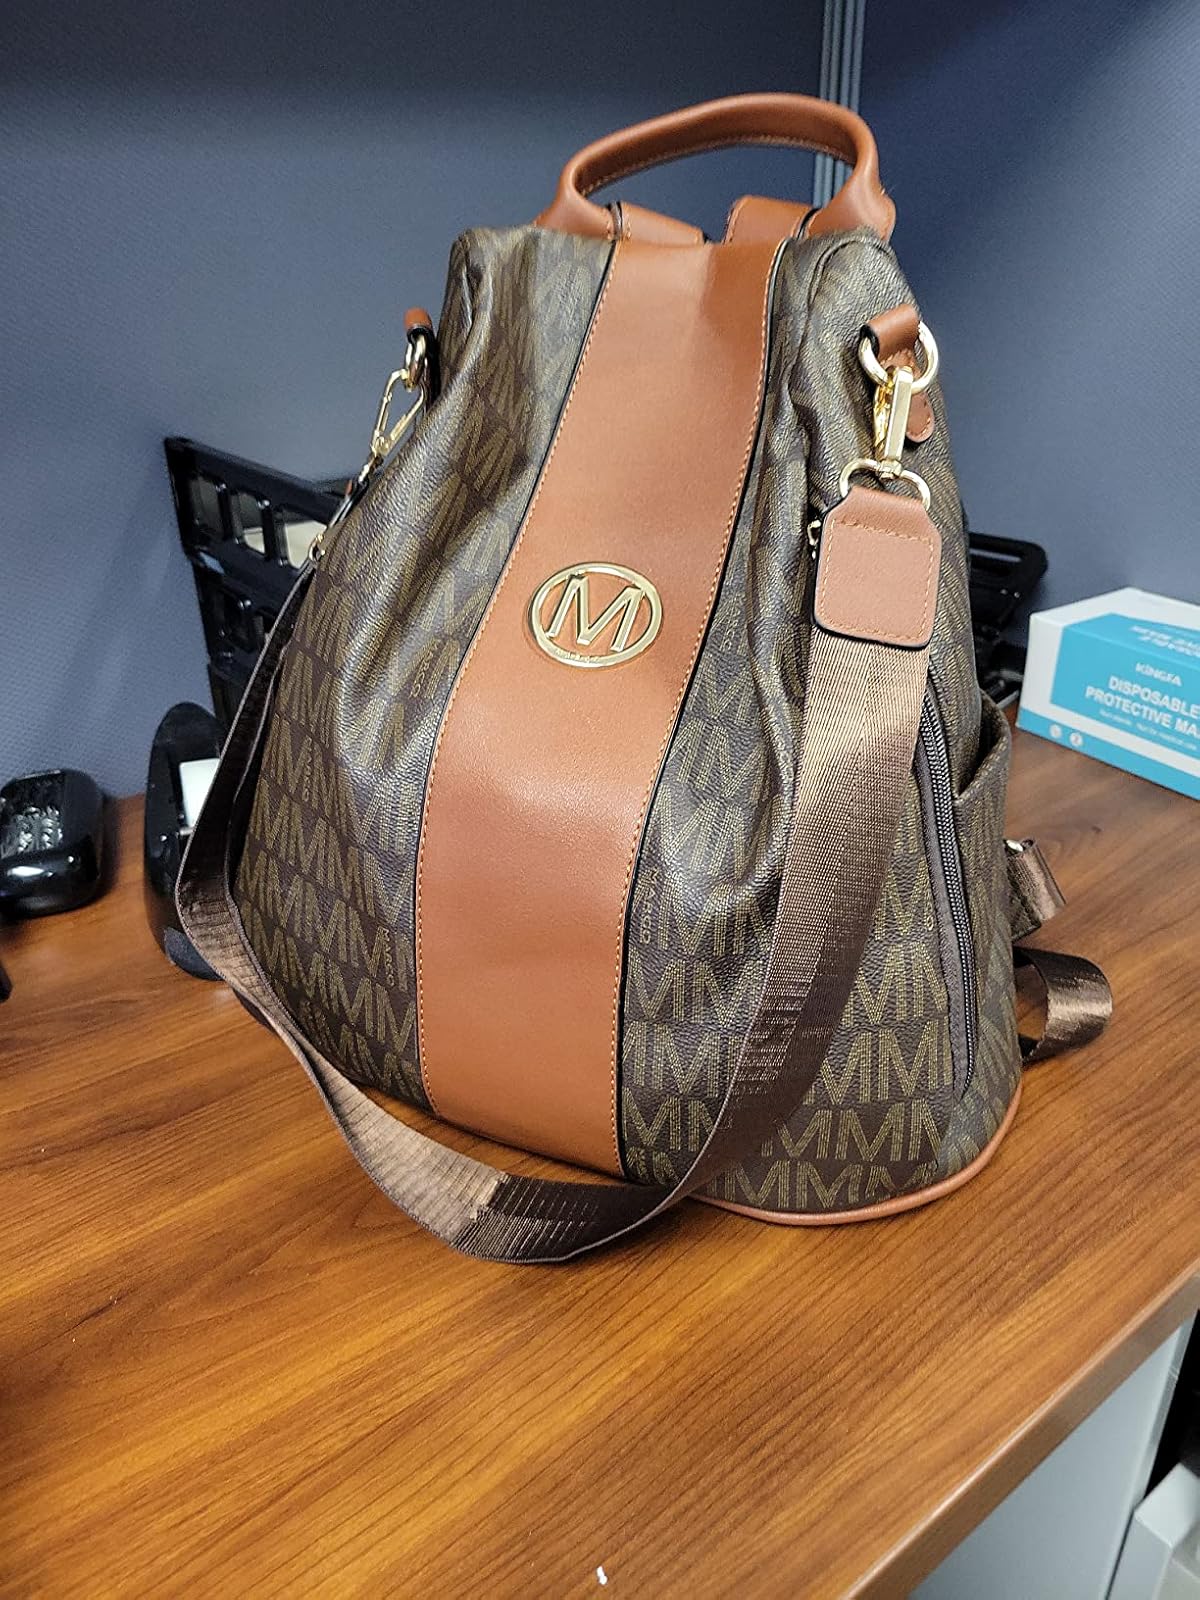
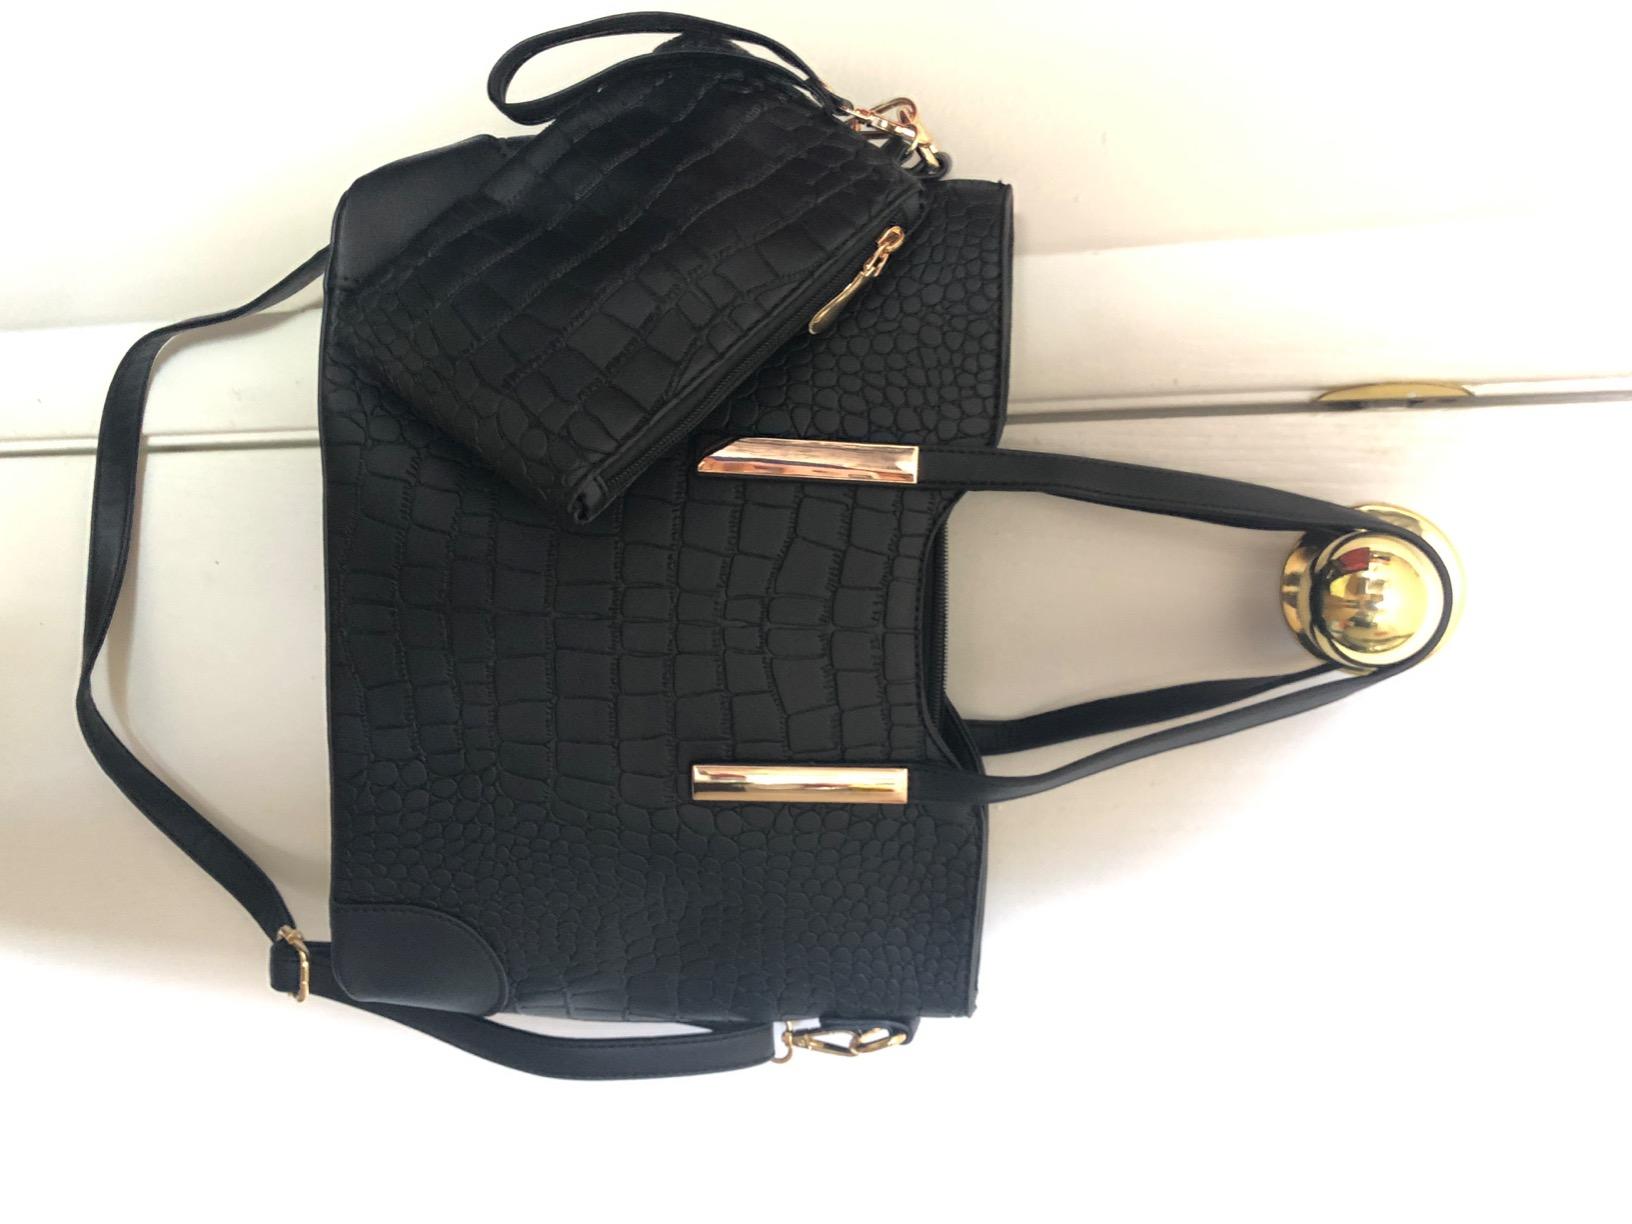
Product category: accessories_handbag
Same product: no